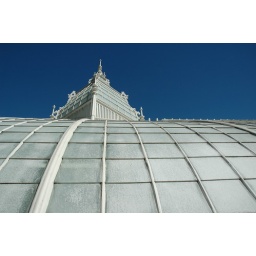
A beautiful glass building at Golden Gate Park in San Francisco